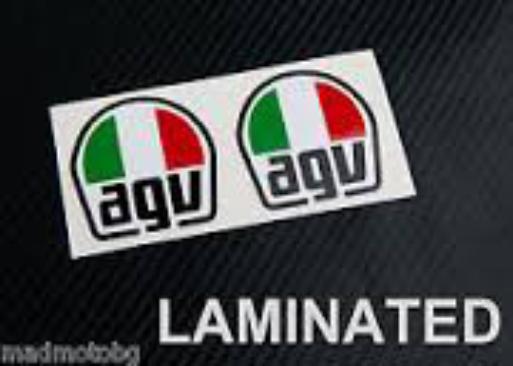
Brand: agv
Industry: Sports